Comando Raggruppamento Subacquei e Incursori Teseo Tesei

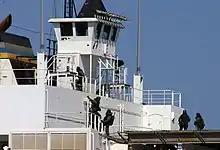
COMSUBIN commandos training on the Eugene A. Obregon (T-AK 3006) during exercise Clever Sentinel in 2004.

The Operational Divers Group ("Gruppo Operativo Subacquei - GOS") specialises in scuba diving with air to 60 m, oxygen to 12 m, nitrox to 54 m, heliox to 150 m, and to 300 m with a mini-submarine or a special suit. After World War II the unit de-mined Italy's northern ports ravaged by years of war and filled with magnetic mines and ammunition onboard sunken ships. They accomplished the task by 1949, letting Italy's economy get back on track relatively quickly. Since World War II, they have performed de-mining and unexploded ordnance disposal operations across the world, especially in the Persian Gulf, the former Yugoslavia, and Albania. Diver detachments operate from the navy's minesweepers. They also specialise in rescuing personnel from stricken ships and submarines and assist the civil authorities in maritime rescue operations. Divers wear a medium blue beret.